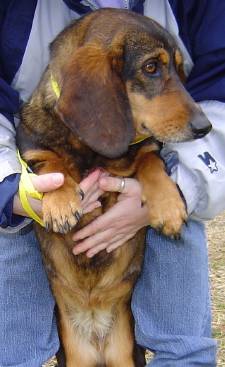
Label: dog